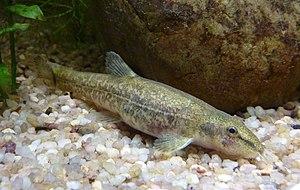
Barbatula est un genre de poissons benthiques d'eau douce de la famille des Nemacheilidae originaires d'Europe. Anciennement contenant beaucoup plus d’espèces, la révision de Maurice Kottelat de 2012 a réduit la taille de ce genre de près moitié et de nombreuses espèces ont été déplacés vers le genre Oxynoemacheilus.